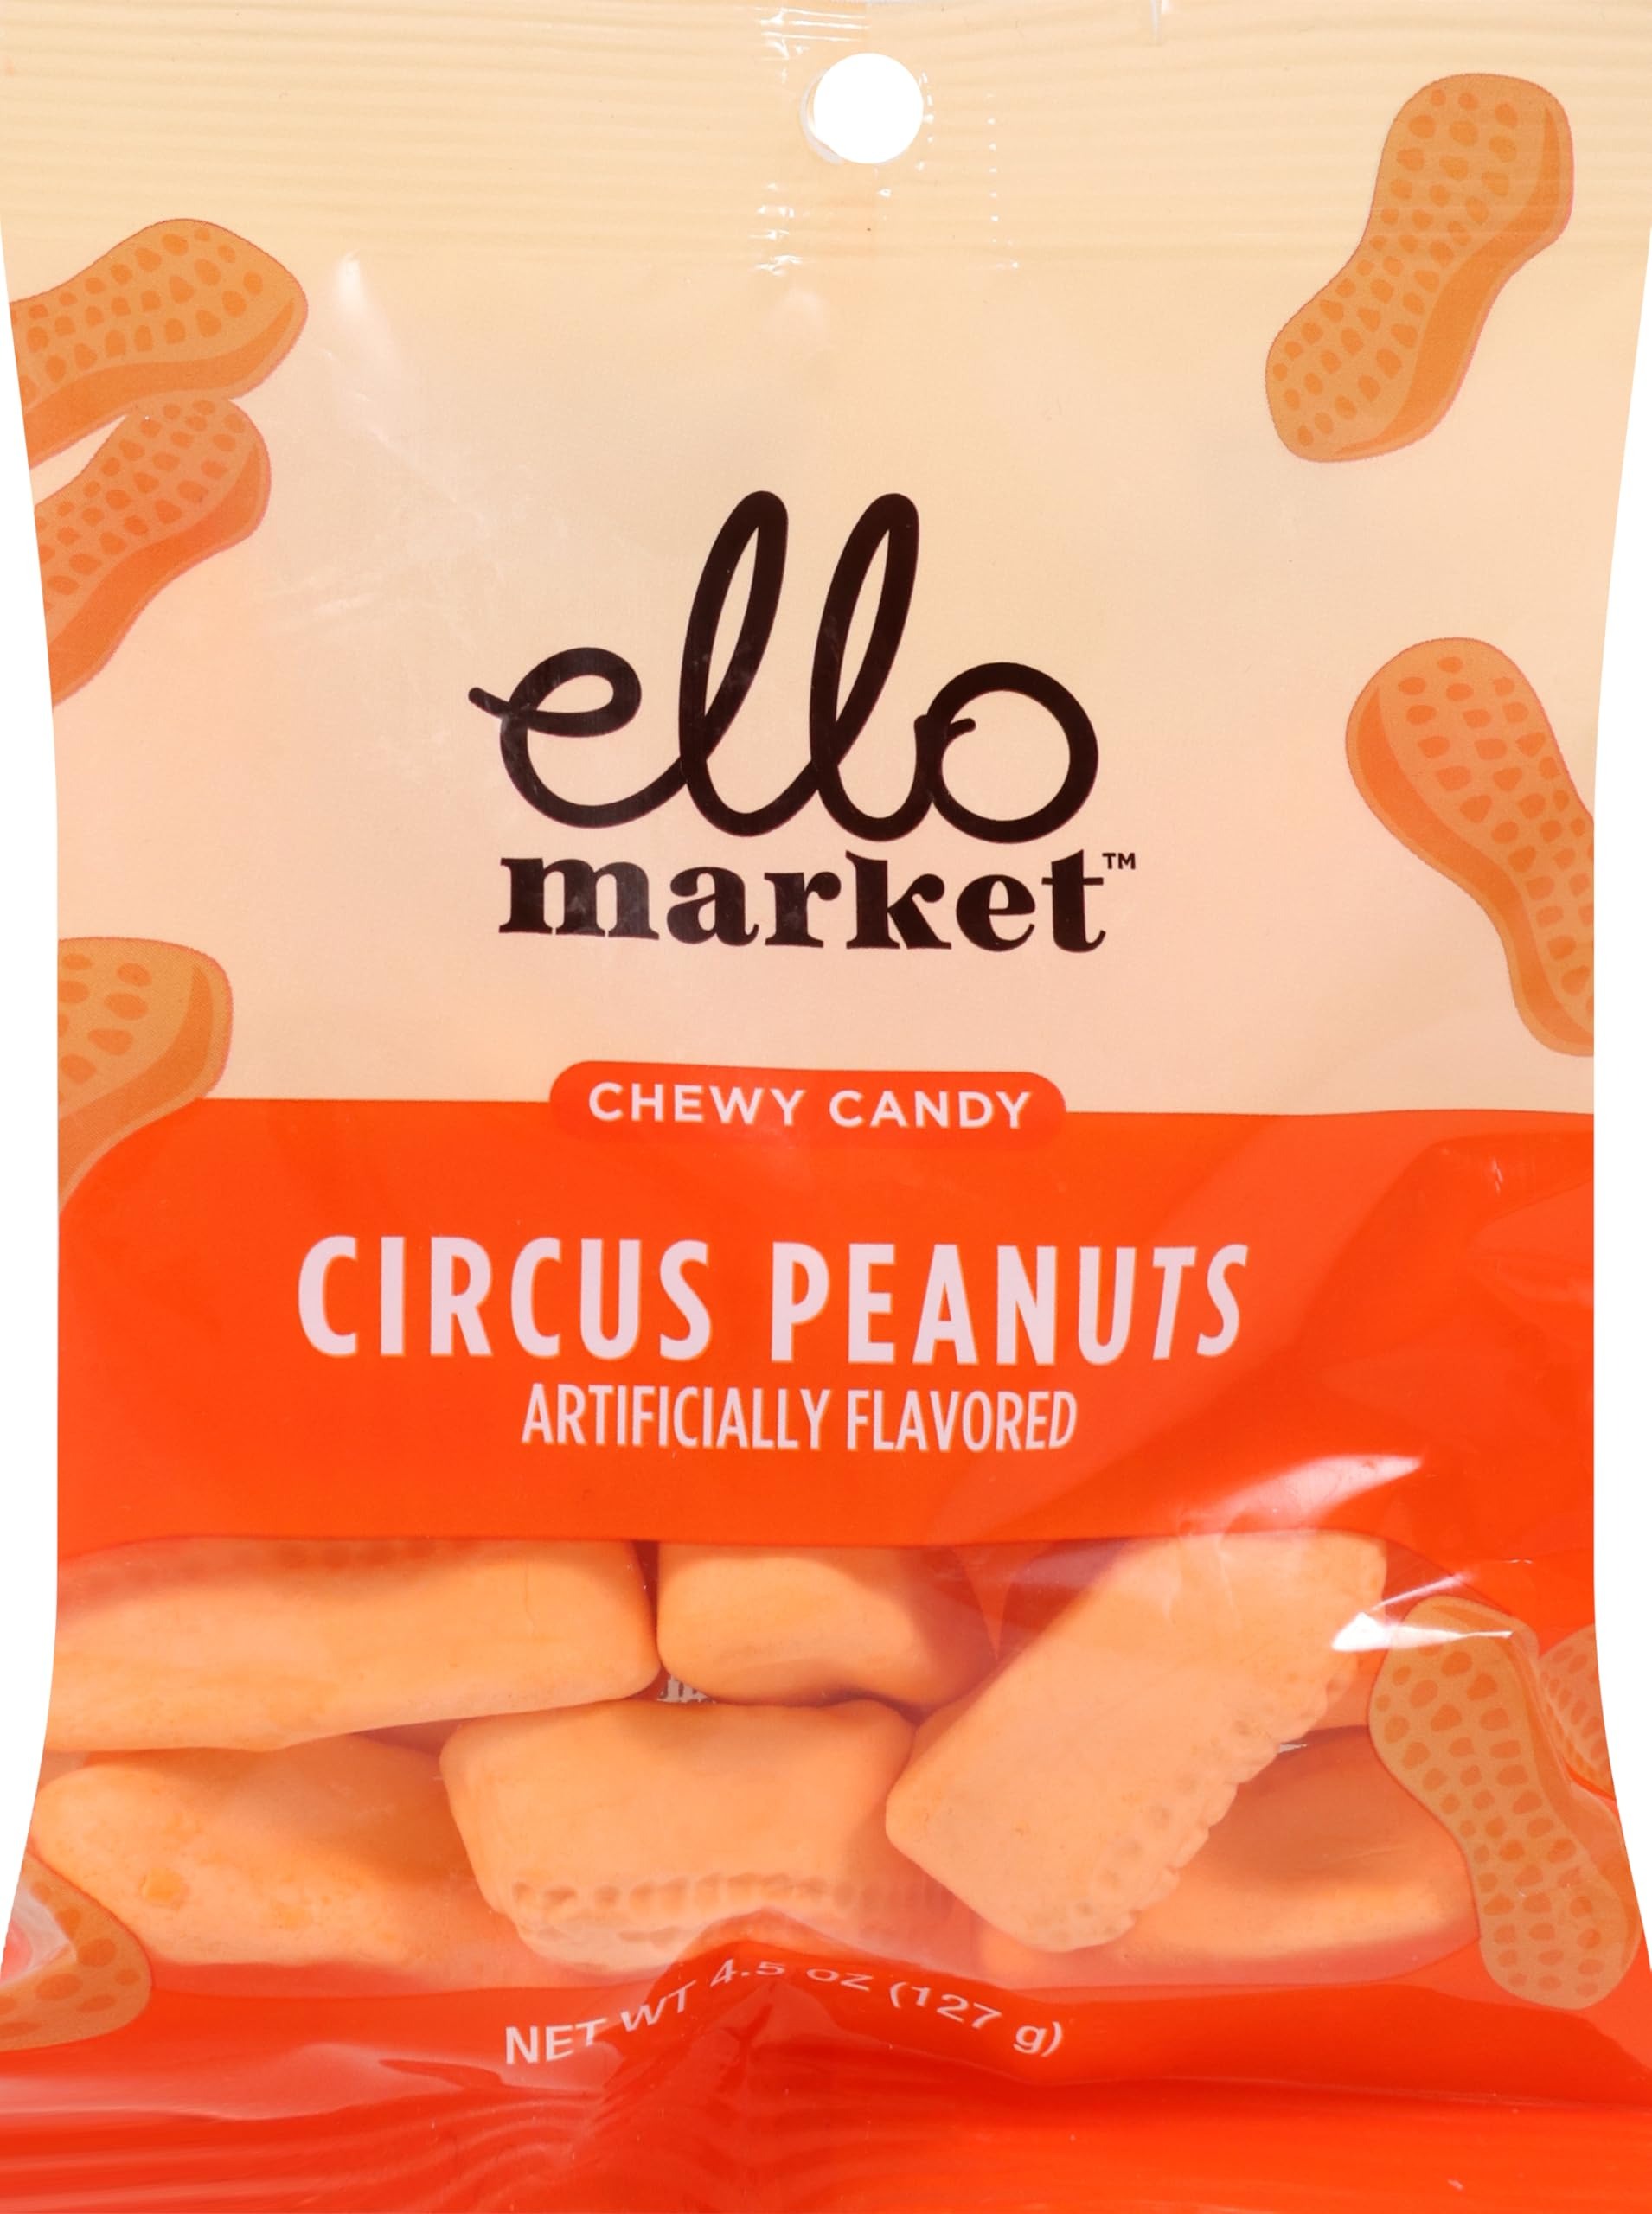
Item Name: Ello Market, Ello Market Circus Peanuts Chewy Candy, 4.5 Ounce
Product Description: Chocolate Candy
Value: 4.5
Unit: Ounce

Price: 2